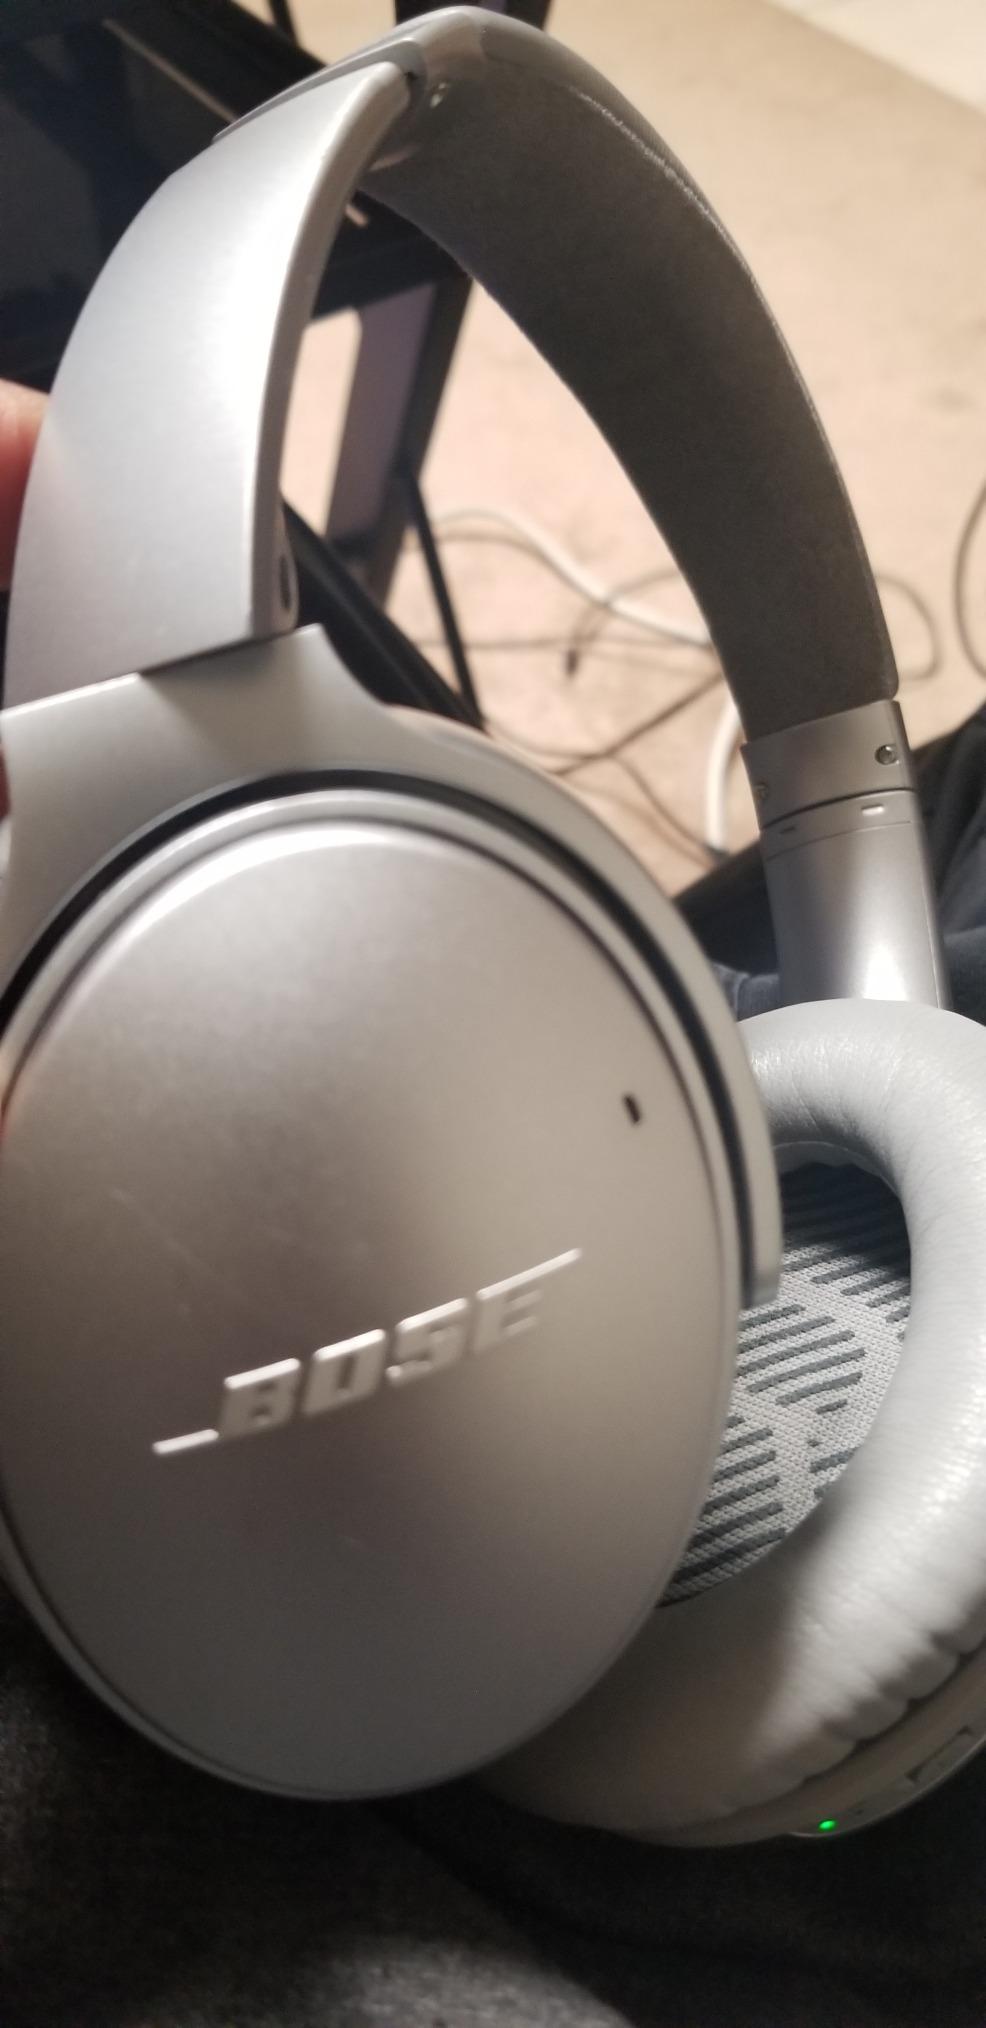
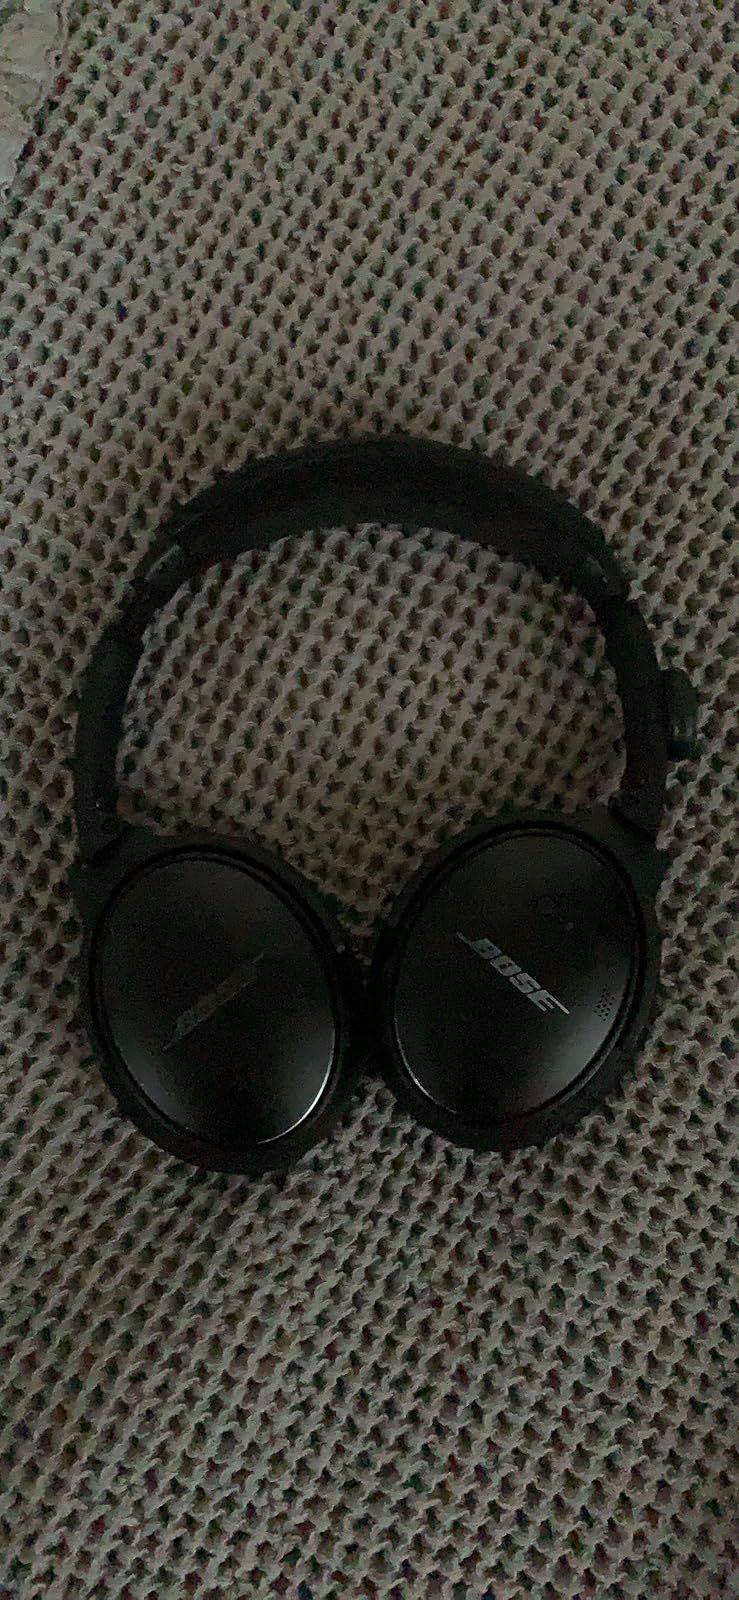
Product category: headphones
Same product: no